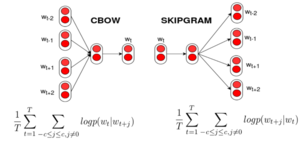
En intelligence artificielle et en apprentissage machine, Word2vec est un groupe de modèles utilisé pour le plongement lexical.